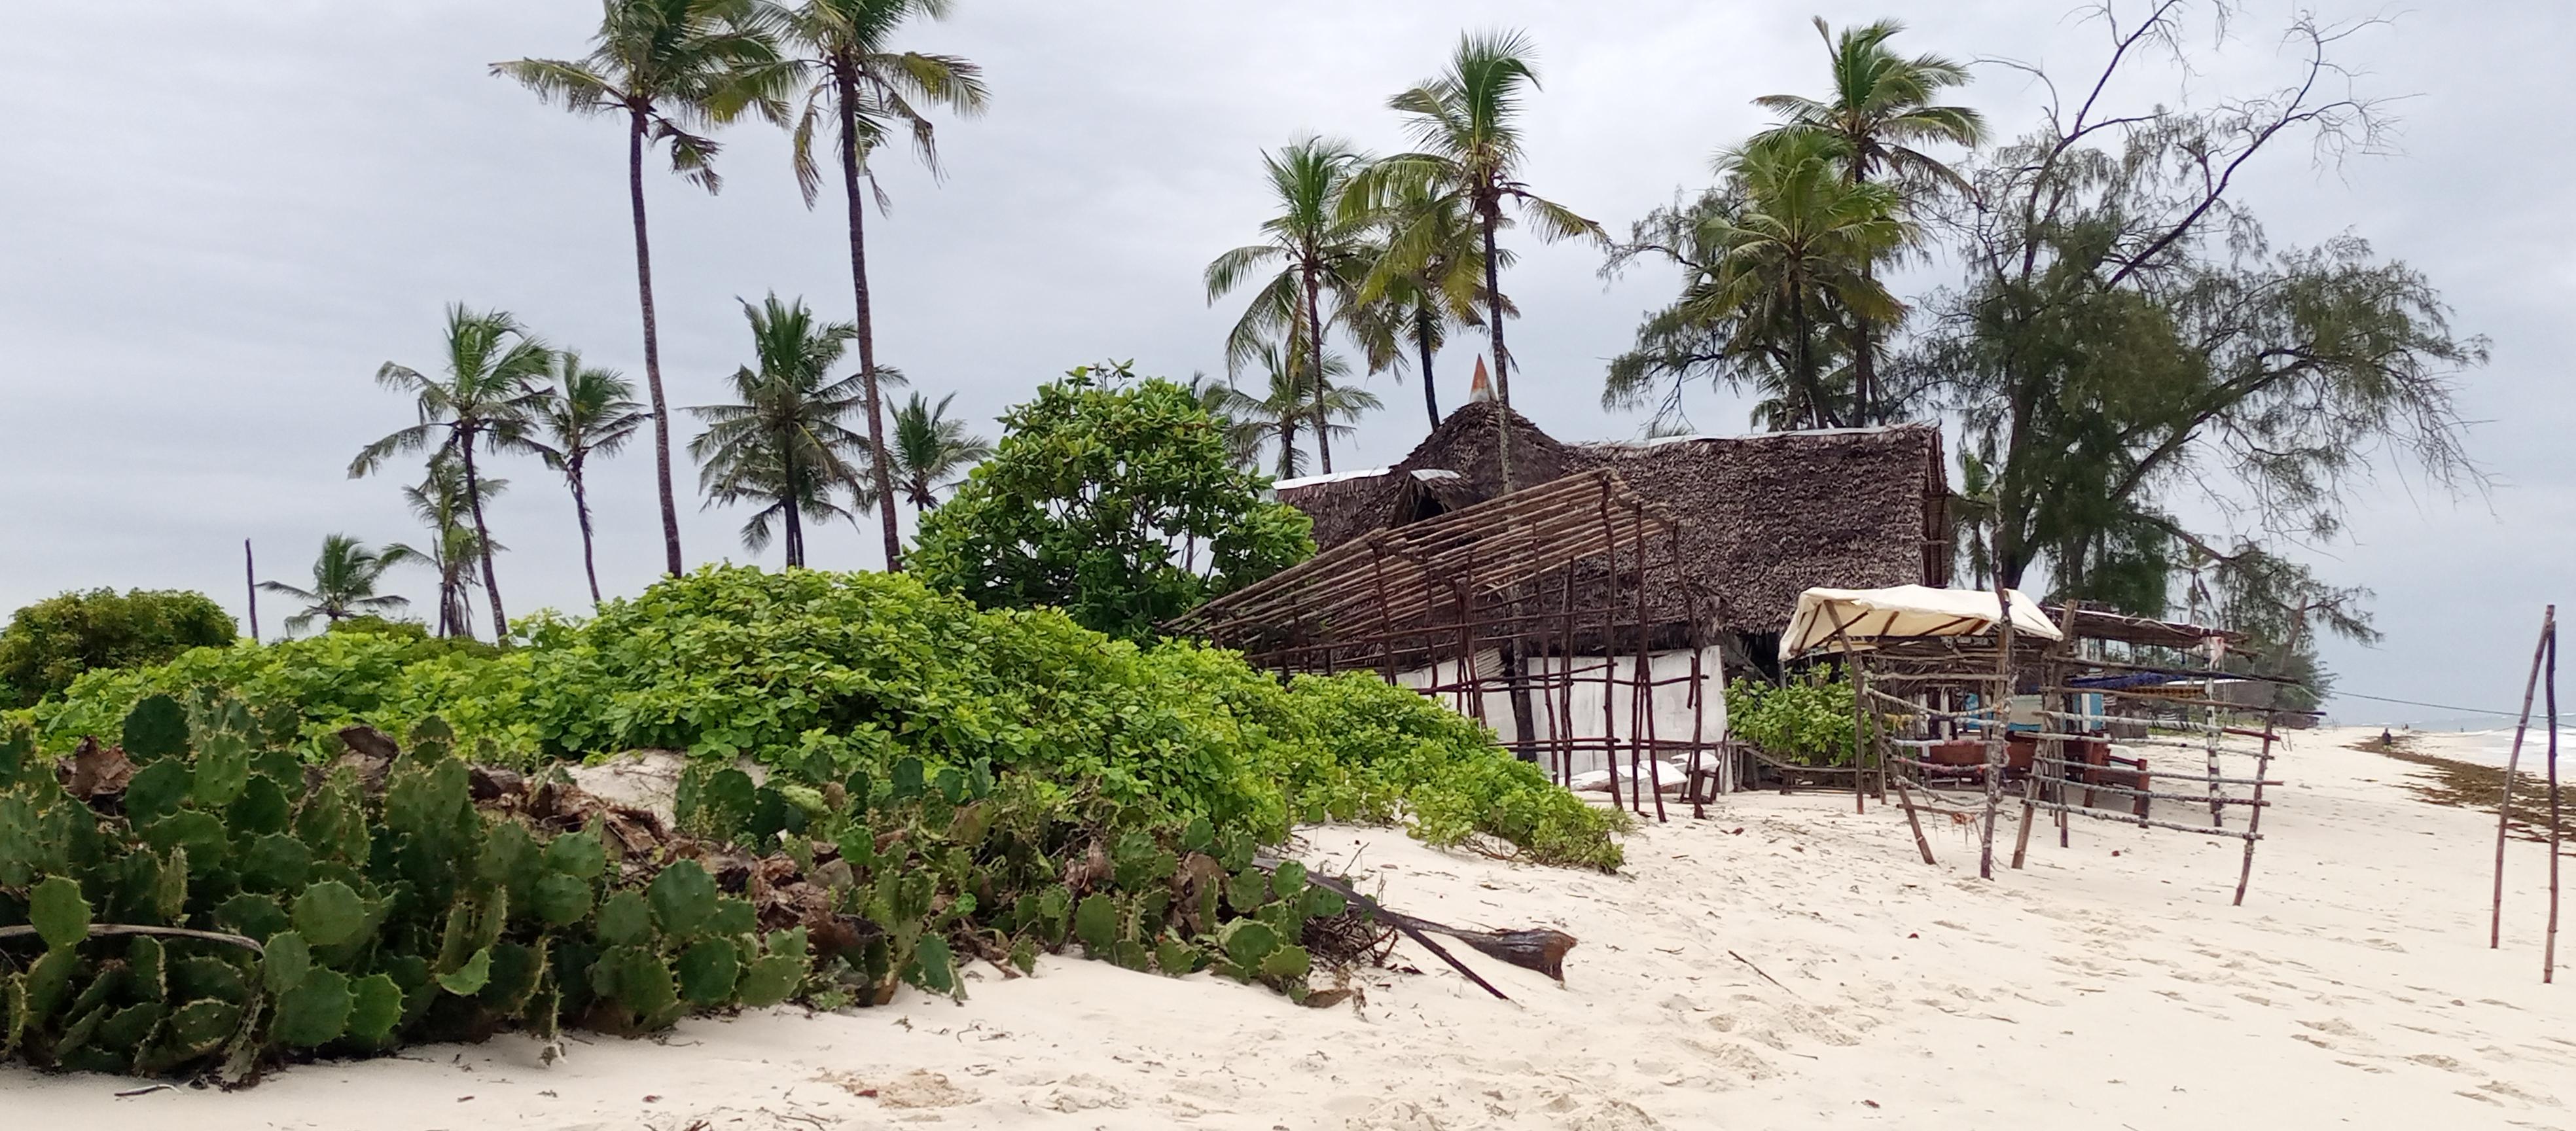
Sehemu ya ufukwe wa bahari, wenye mchanga mweupe, kuna vibanda vilivyojengwa na miti, pamoja na jumba lenye paa ya makuti. Sehemu ya nyuma kunako miti mirefu ya minazi, pamoja na mimea mengine ya majani mabichi. Eneo lina mwangaza la kutosha kuashiria nyakati za mchana.